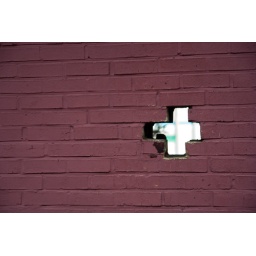
cross in the wall